Donny Schatz

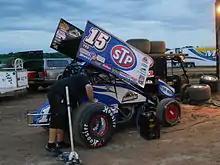
Donny's 2013 sprint car at Beaver Dam Raceway.

Schatz has spent time racing in Australia during his career. He won the Grand Annual Sprintcar Classic at the Premier Speedway in Warrnambool, Victoria back to back in 2001 & 2002. Donny was runner up in the 1999/2000 and 2001/02 World Series Sprintcars series.